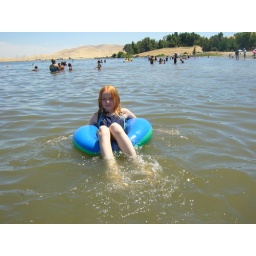
Heatherlynn in some very very green water